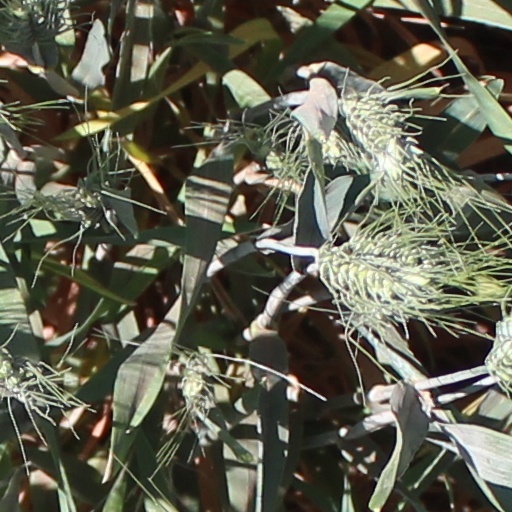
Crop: wheat